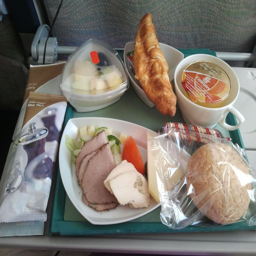
plastic - wrapped food on a flight .